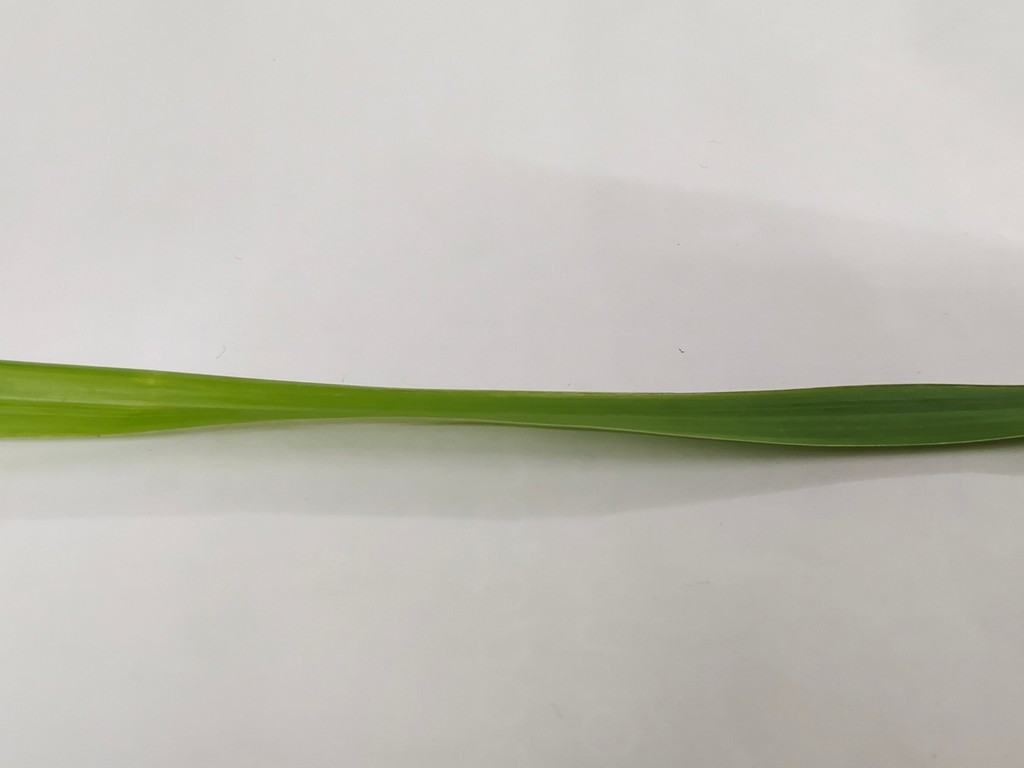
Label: Healthy